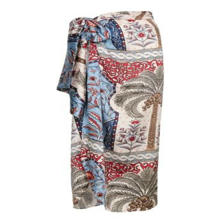
Label: Flat Lay